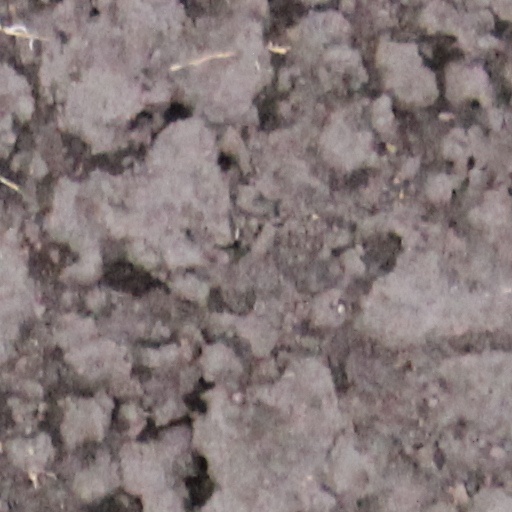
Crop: wheat